Battle of the Little Bighorn

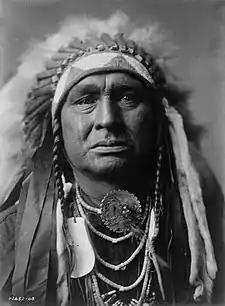
Crow scout White Man Runs Him, step-grandfather of Joe Medicine Crow.

Having isolated Reno's force and driven them away from their encampment, the bulk of the native warriors were free to pursue Custer. The route taken by Custer to his "Last Stand" remains a subject of some debate. One possibility is that after ordering Reno to charge, Custer continued down Reno Creek to within about a half-mile (800 m) of the Little Bighorn, but then turned north and followed a ridge towards the bluffs, reaching them near the same spot to which Reno would soon retreat. A half mile farther, he reached the high ground and ridge, near the high point called Weir's Hill (2500′ above Weir Peaks). From this high pinnacle where the bluff was tight to the river, he could see part of the big village in the valley on the other side. After passing over the high ridge (which connected Weir's Hill to Sharpshooter's Hill, sometimes referred to as "Martin's Ridge"), Custer and his troops descended Cedar Coulee (RCOI figure 8) and into Medicine Tail Coulee. Some historians believe that part of Custer's force descended the coulee, going west to the river and attempting unsuccessfully to cross into the village. According to some accounts, a small contingent of Indian sharpshooters effectively opposed this crossing.